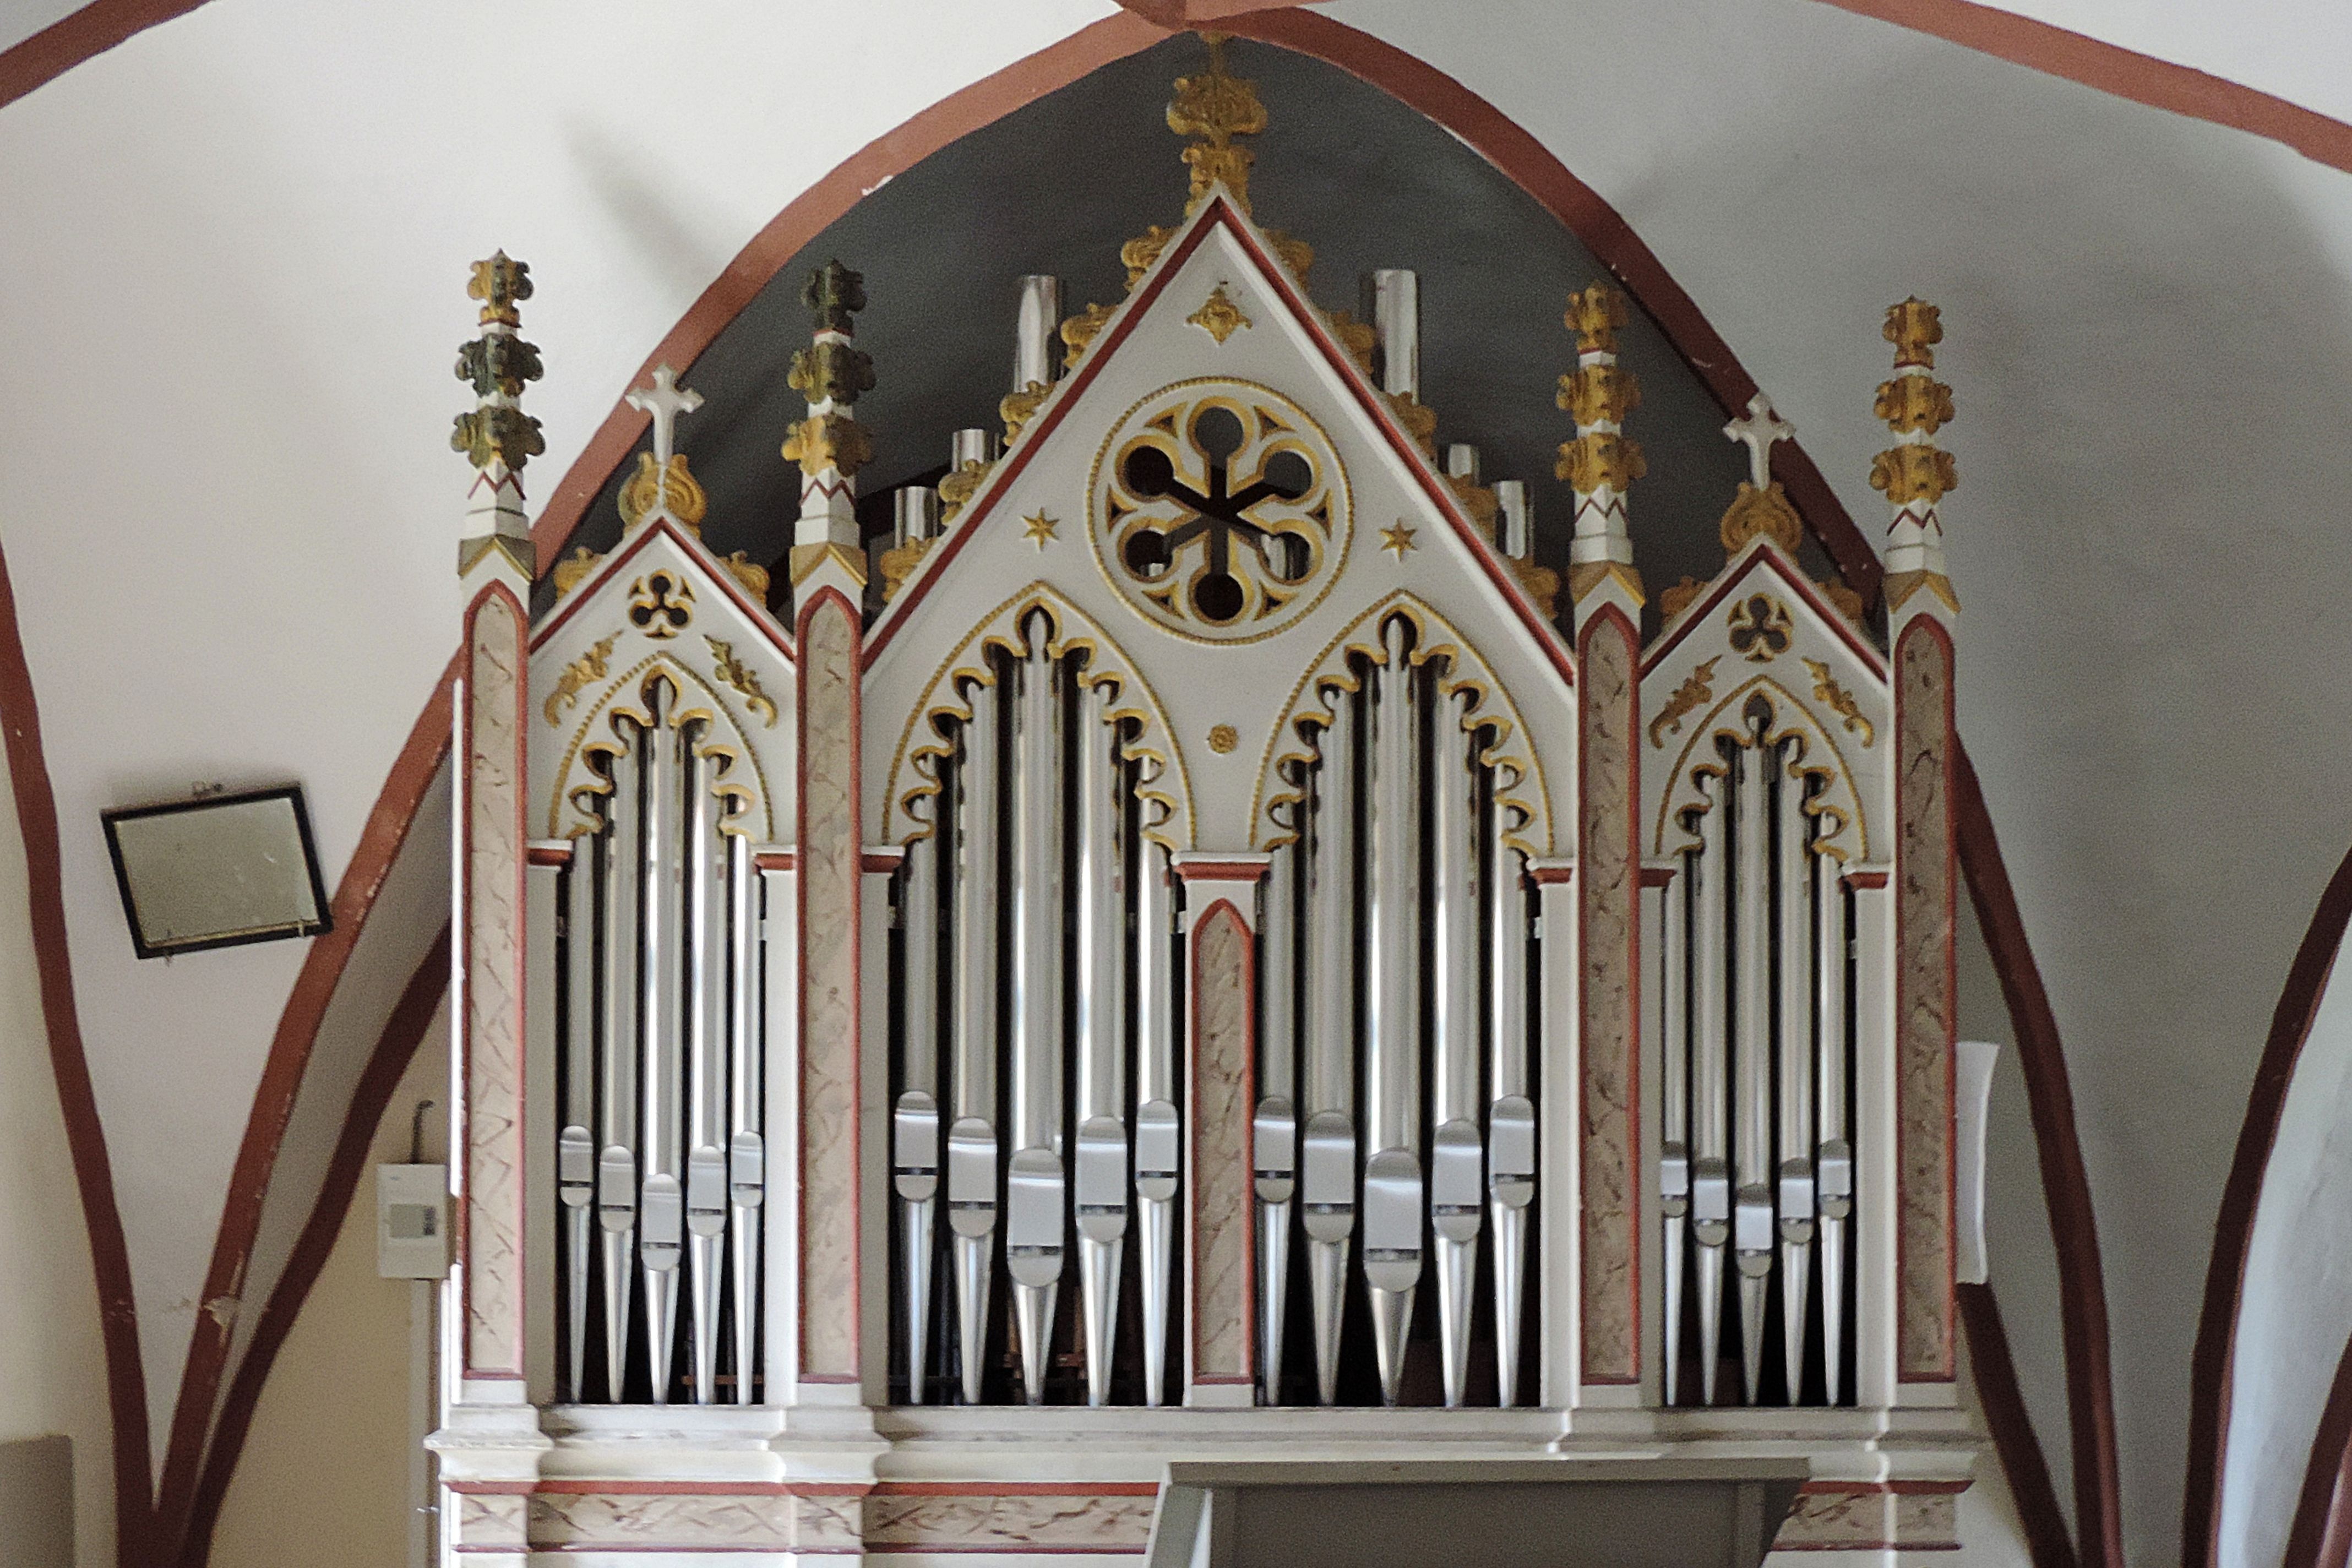
keyboard, technology, church, chapel, place of worship, musical instrument, synagogue, organ, keyboard instrument, wind instrument, church organ, organ whistle, pipe organ, organ pipe, electronic device